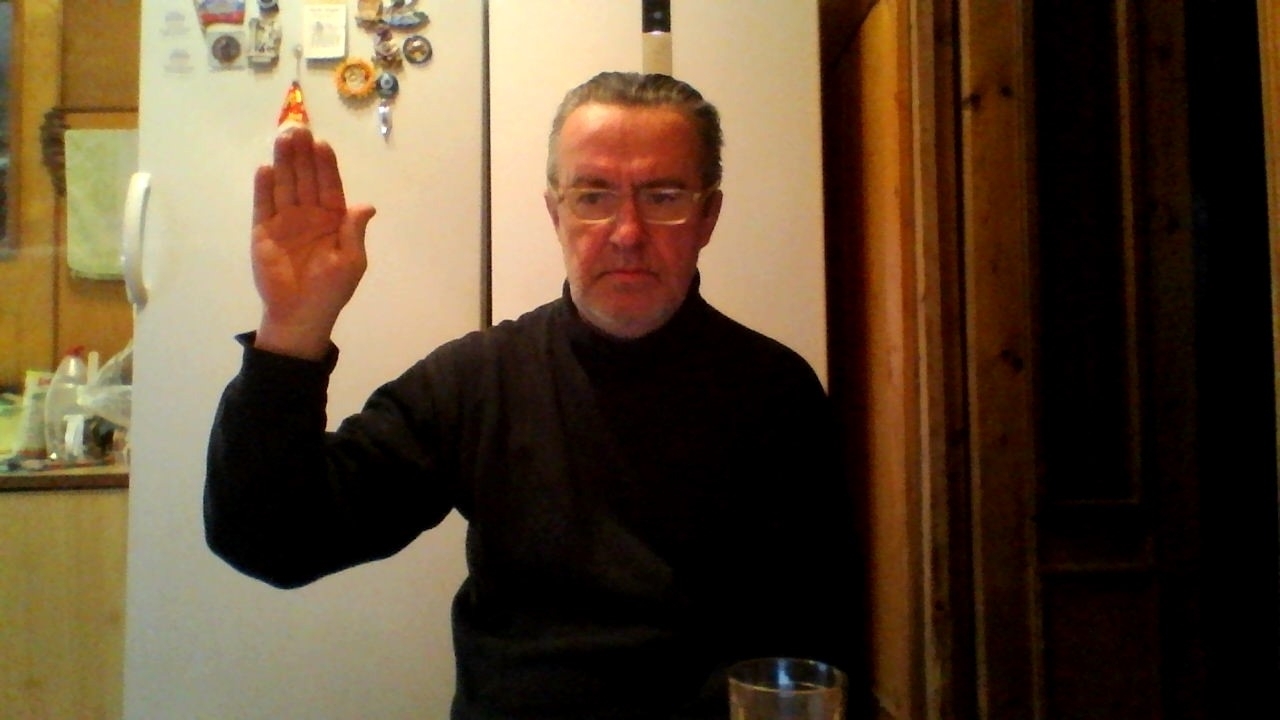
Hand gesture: stop